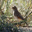
Label: bird